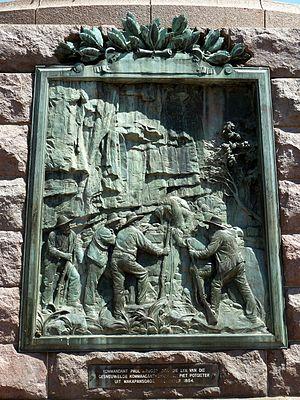
Le siège de Makapan décrit sur l'un des panneaux de la statue de Paul Kruger à Pretoria